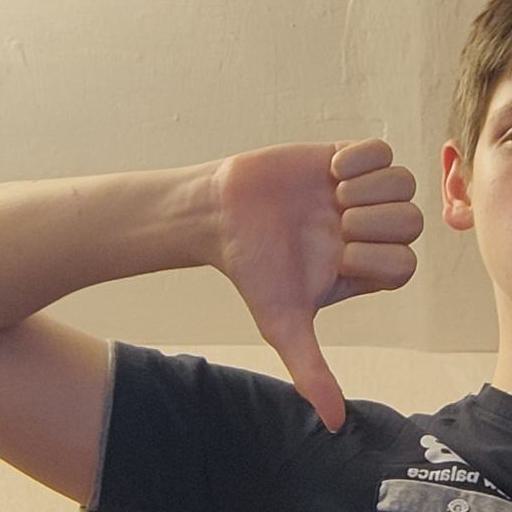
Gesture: dislike